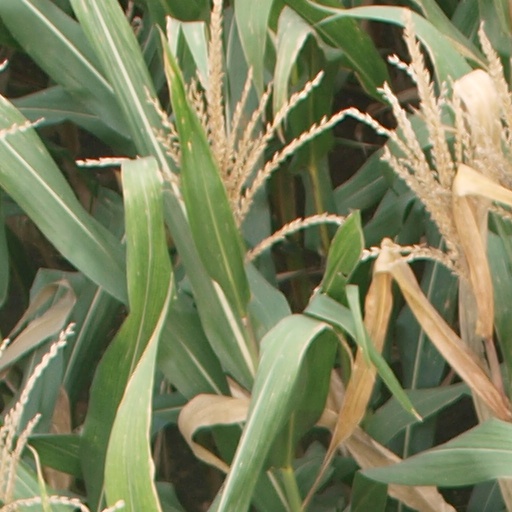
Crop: maize; corn